John Paul Thomas

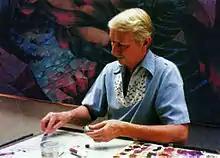
artist John Paul Thomas in his Kona, Hawaii studio 1992

John Paul Thomas (4 February 1927, Bessemer, Alabama – 5 September 2001, Honolulu, Hawai'i) was an American artist specializing in oil painting, watercolor and drawing in several media. He was also an educator and arts scholar.